Aburrá Valley

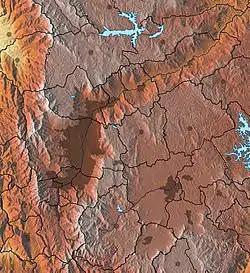
Topographic map of the Aburrá Valley.

Aburrá Valley (in Spanish "Valle de Aburrá"), is the natural river basin of the Medellín River and one of the most populous valleys of Colombia in its Andean Region with near 4 million inhabitants in its biggest urban agglomeration: The Metropolitan Area of the Aburrá Valley. The valley is located on the Central Range, over the Antioquian Mountain just between the Magdalena and Cauca valleys from east to west. The name ""Aburrá"" comes from an ancient language spoken in the place by the ""Aburreans"" (Aburraes) before the Spaniards settled the place during the 16th century.